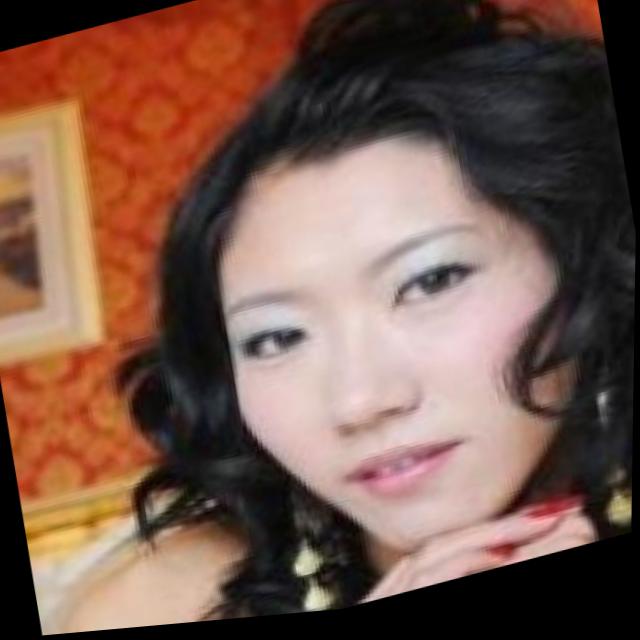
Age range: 21-44